Striated laughingthrush

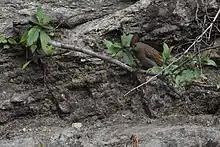
subspecies "Grammatoptila striata cranbrooki" from Eaglenest Wildlife Sanctuary, Arunachal Pradesh, India.

It is found in the northern temperate regions of the Indian subcontinent and ranges across Bhutan, India, Myanmar, Tibet and Nepal. Its natural habitats are subtropical or tropical moist lowland forests and subtropical or tropical moist montane forests.